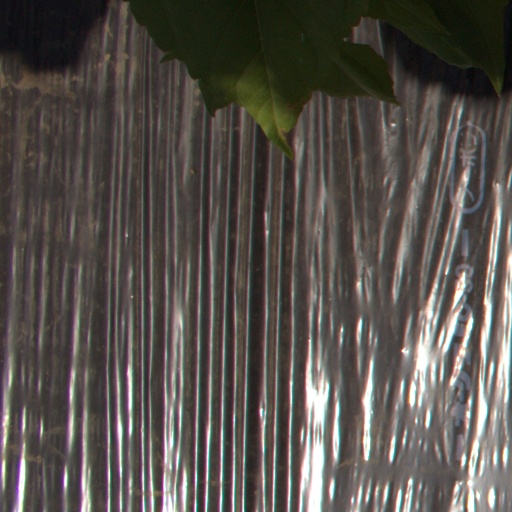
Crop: Jerusalem artichoke